En plein air

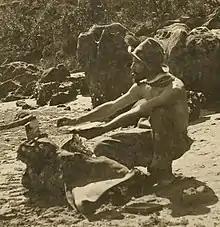
Australian impressionist Arthur Streeton painting "en plein air", c. 1892

It was during the mid-19th century that the "box easel", typically known as the "French box easel" or "field easel", was invented. It is uncertain who developed it, but these highly portable easels with telescopic legs and built-in paint box and palette made it easier to go into the forest and up the hillsides. Still made today, they remain a popular choice (even for home use) since they fold up to the size of a briefcase and thus are easy to store.